Nicasius, Quirinus, Scubiculus, and Pientia

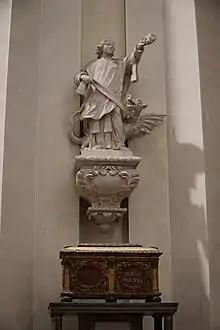
Malmedy (Belgium), Ossuary of Saint Quirin with statue inside Cathedral

Malmedy had been a branch of Stavelot, but between 1065 and 1071 became independent from this monastery. As a result, it needed as a strong heavenly intercessor as its patron saint in order to compete with Stavelot's: Saint Remaclus. Malmedy thus devised Quirinus’ legend, which was copied from other hagiographies and incorporating common tropes (fighting a dragon, cephalophoric elements, etc.), as well as elements from the lives of other saints of the same name.